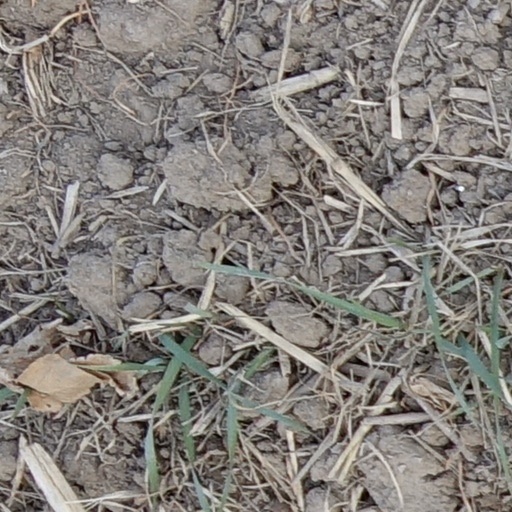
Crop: wheat